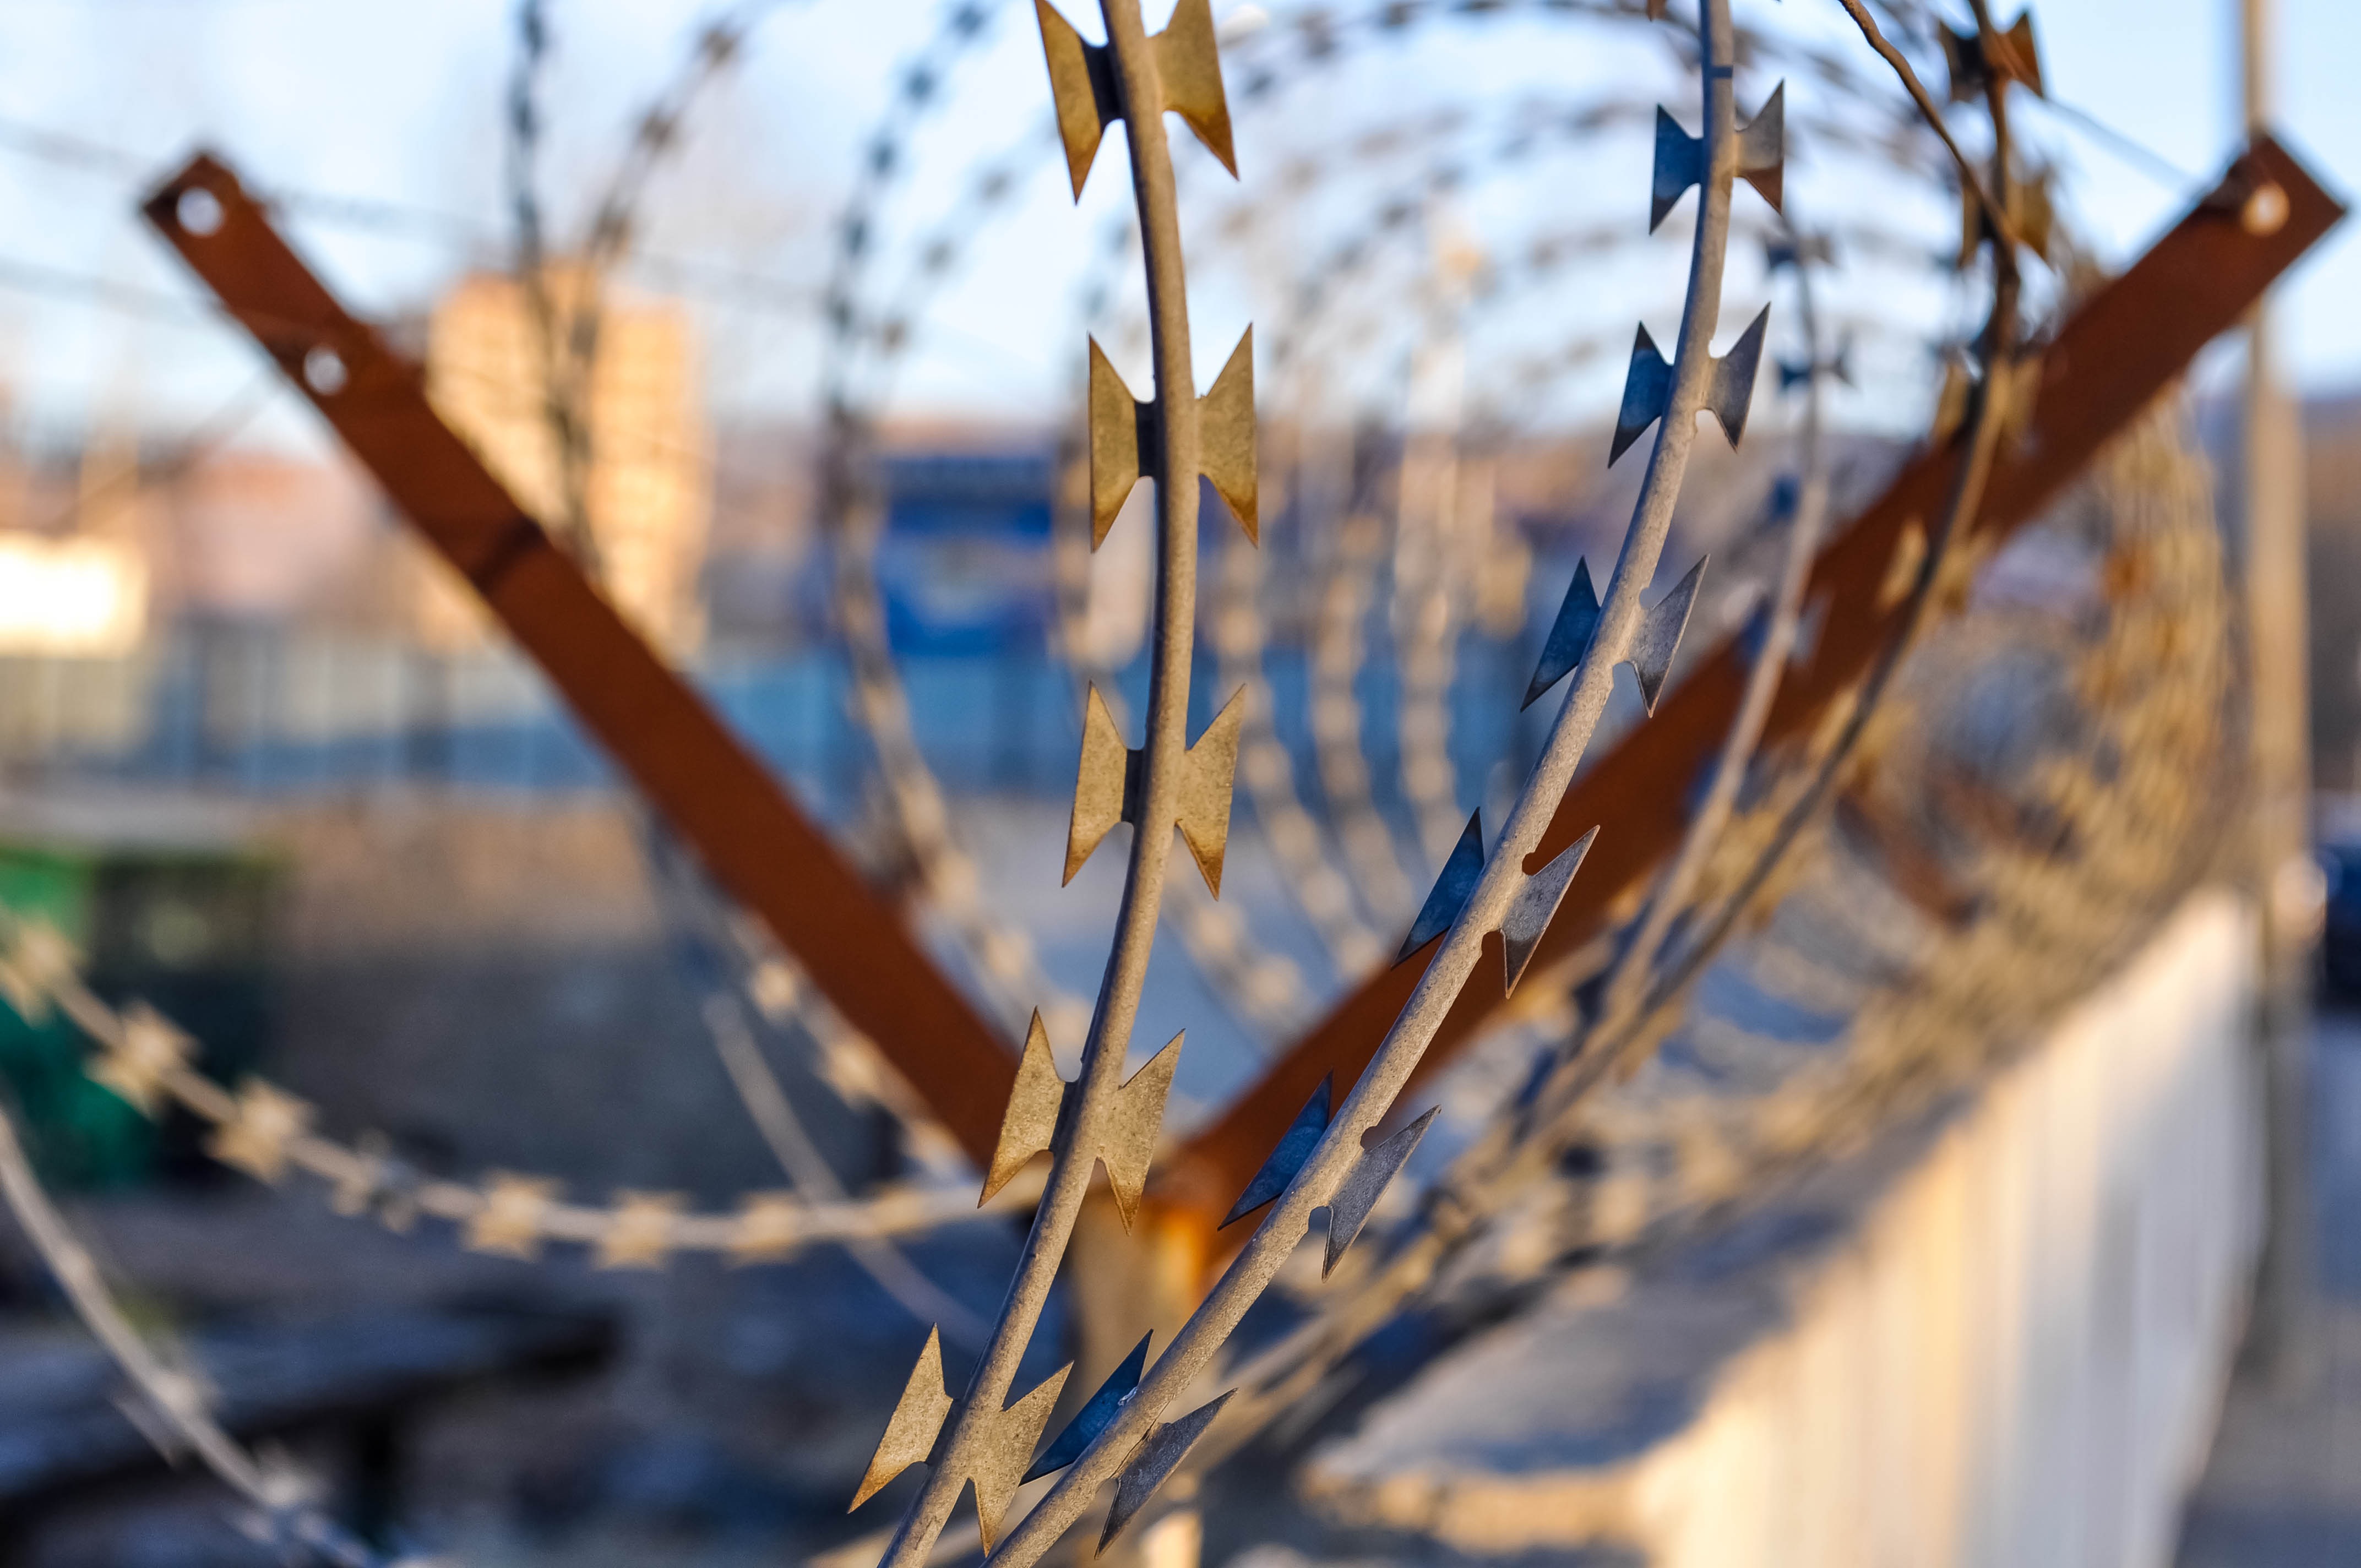
tree, water, nature, branch, snow, winter, sharp, barbed wire, plant, photography, sunlight, morning, leaf, flower, frost, ice, spring, reflection, autumn, metal, blue, security, season, barbwire, twig, close up, safety, barrier, iron, border, guard, defense, freezing